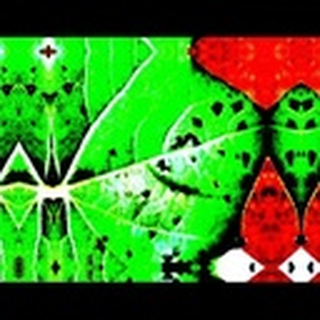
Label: cotton_bacterial_blight